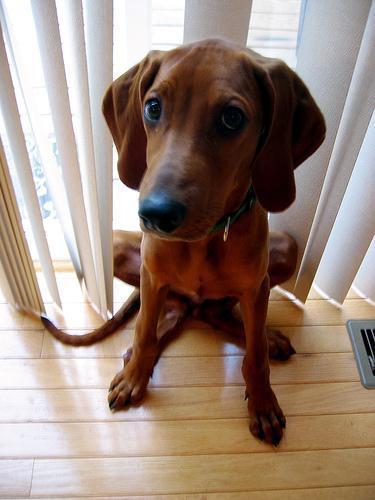
redbone